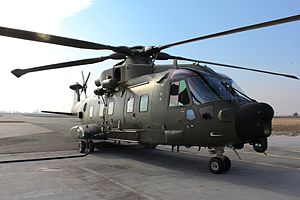
Eskadrille 722
AW-101 Merlin parkeret foran SAR hangaren på Roskilde Lufthavn
Flyvevåbnets AW101 Merlin på Roskilde Lufthavn
Eskadrille 722 er i dag Flyvevåbnets redningshelikoptereskadrille. Esk 722 blev oprettet den 8. februar 1951 som en let transporteskadrille. Eskadrillen havde også Spitfire jagerfly indtil 1955.